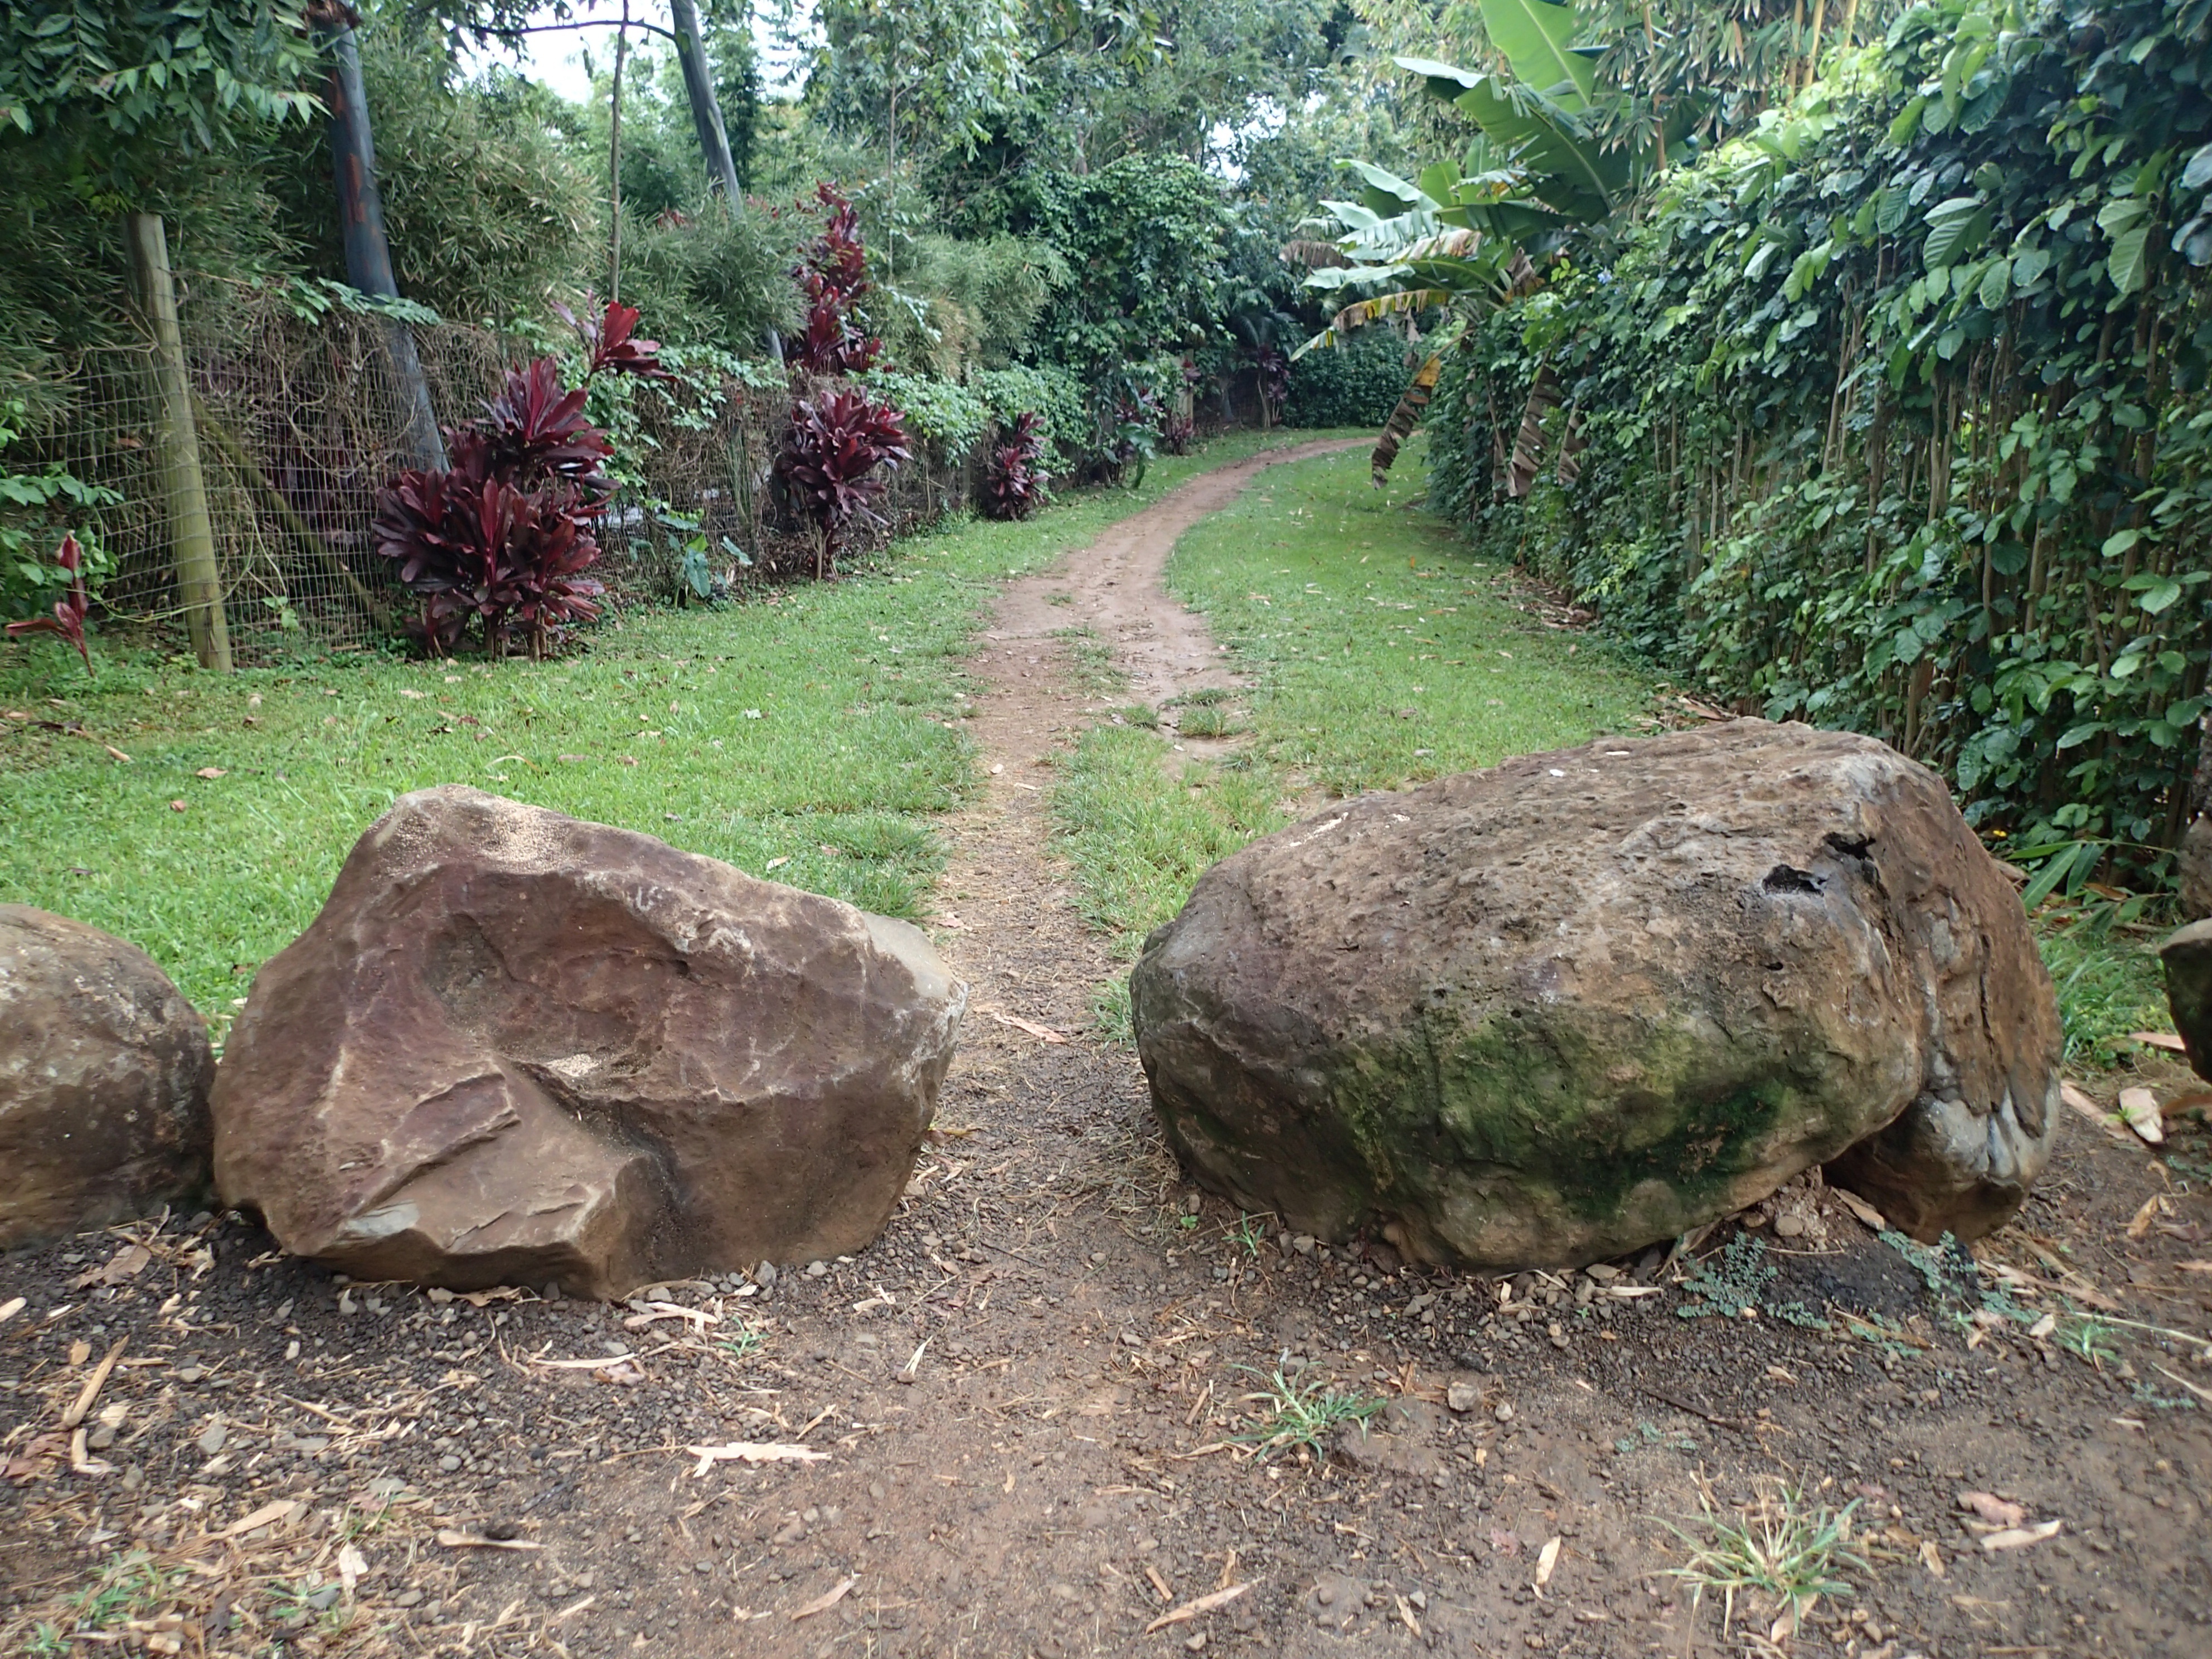
tree, rock, garden, boulder, woodland